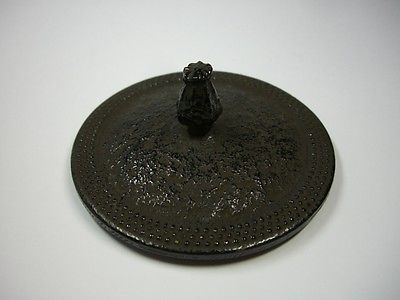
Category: kettle